Question: Please indicate a possible affordance area of the book that can be used for holding
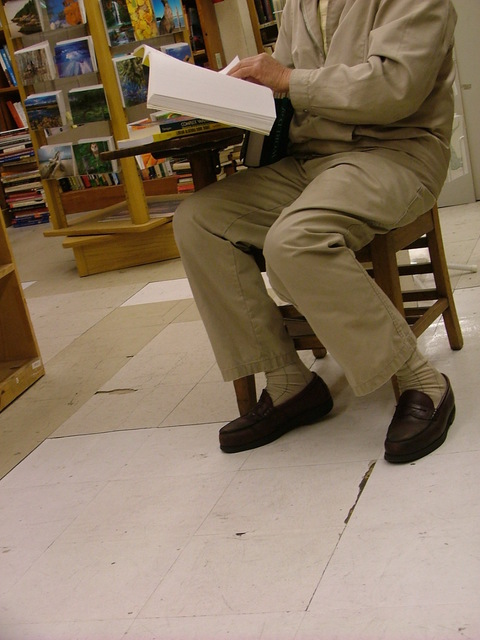
Answer: [132.331, 48.12, 275.489, 128.722]